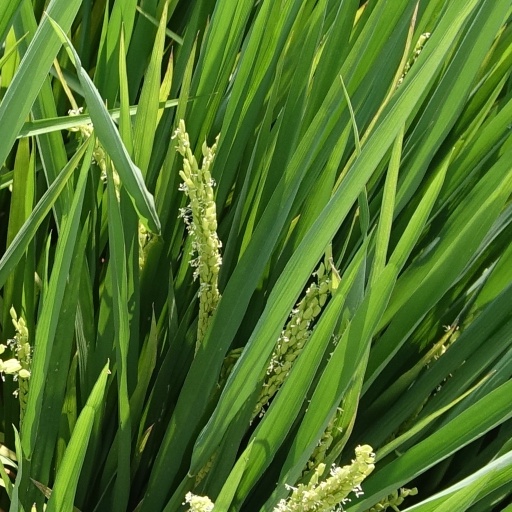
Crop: rice